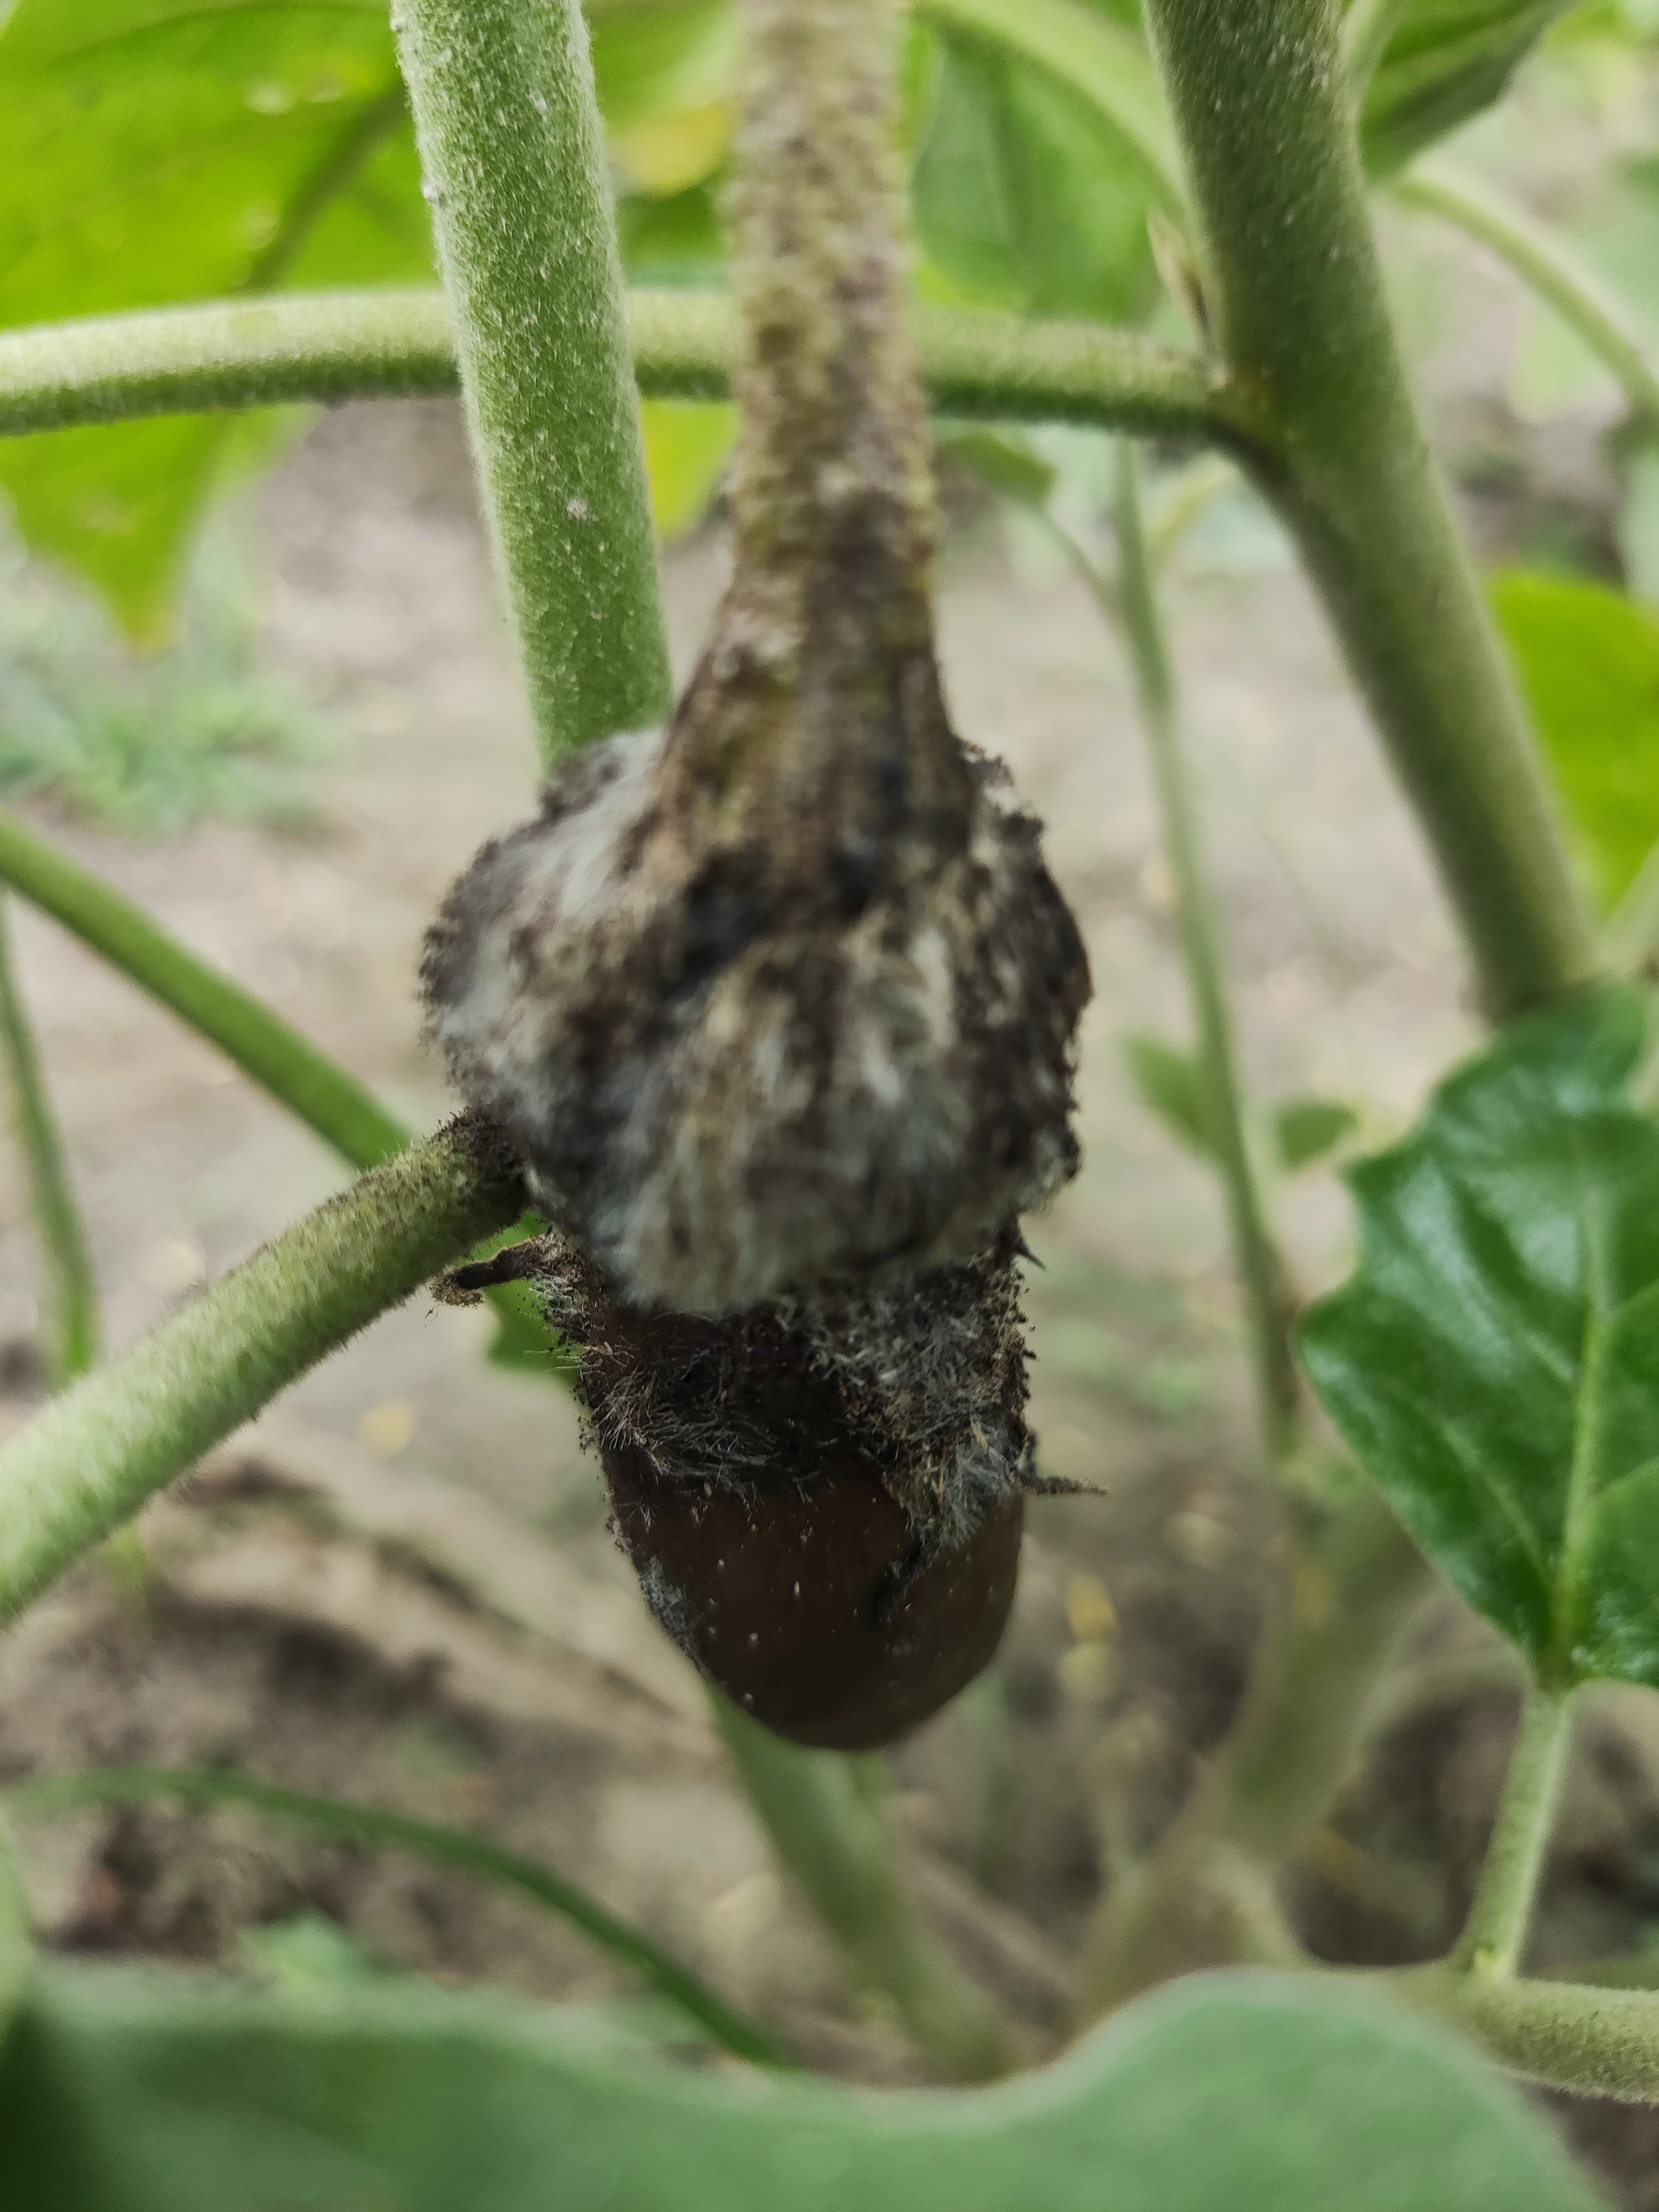
Label: Wet Rot